Chingiz Farzaliyev

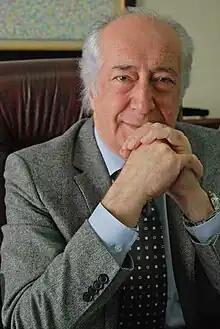
Chingiz Farzaliyev in 2015

Chingiz Farzaliyev, is an Azerbaijani artist and professor. He received the honorary title of Honored Art Worker of Azerbaijan for fine arts.